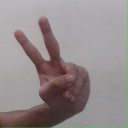
अक्षर: ऐ